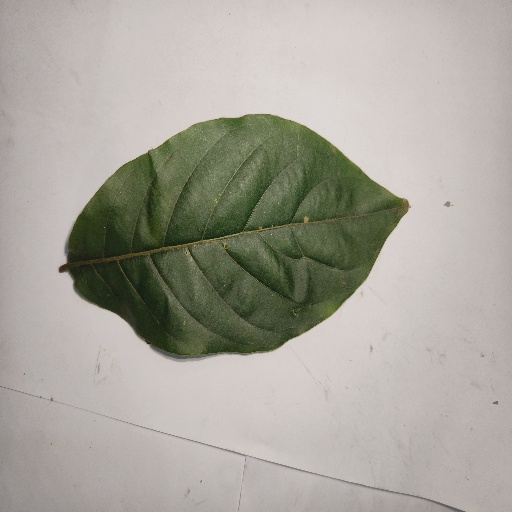
Species: HariTaki
Leaf condition: Healthy Leaf